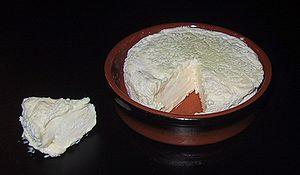
Les pâtes molles sont ensemencées en surface avec une moisissure qui provoque, par affinage en cave, l'apparition d'une croûte.
La cuisine lyonnaise est une cuisine traditionnelle régionale de la cuisine française. La cuisine lyonnaise, située au carrefour de traditions culinaires régionales, tire depuis des générations le meilleur parti des ressources agricoles des alentours : élevages de la Bresse et du Charolais, gibier de la Dombes, poissons des lacs savoyards, légumes et fruits primeurs de la Drôme, de l'Ardèche et du Forez, vins de Bourgogne, du Beaujolais et de la vallée du Rhône.
En France, les producteurs fermiers, les artisans et les industriels fabriquent, au début du XXIᵉ siècle, plus d'un millier de variétés de fromages. En 2015, le Centre national interprofessionnel de l'économie laitière en répertorie 1 200 et le Guide 2015 des fromages au lait cru publié par le magazine Profession fromager, pas moins de 1 800 produits classés par région et par grande famille technologique. Cette versatilité s'explique par les très nombreuses variations dans l’espace et dans le temps que connaissent les fromages « fermiers » mais aussi d’un producteur à l’autre, et par des produits relevant d’une même recette mais qui peuvent être commercialisés sous des noms différents au sein des fromages industriels.